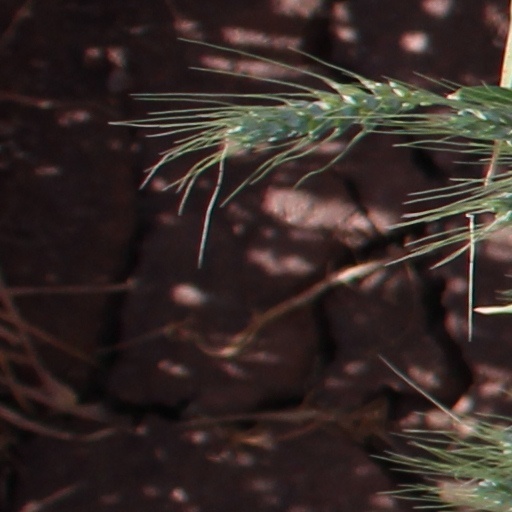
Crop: wheat